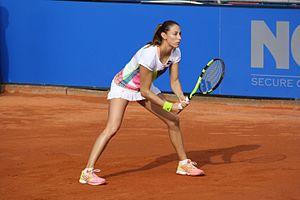
Mariana Duque Mariño, Mai 2016